135th (East Anglian) (Hertfordshire Yeomanry) Field Regiment, Royal Artillery

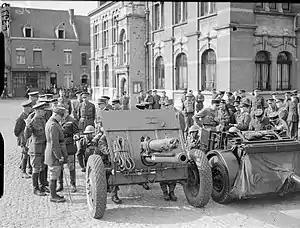
An 18-pounder Mk IIPA gun (this example is being inspected by French officers in April 1940).

When the Battle of France began on 10 May, 18th Division was redeployed for immediate coast defence. 135th Field Rgt and 53rd Infantry Brigade took over the Norfolk coastline between Wells-next-the-Sea and Sheringham. 336 Battery manned the four 4.5-inch howitzers at Weybourne, later at Cley next the Sea, while F Trp of 344 Battery had two 18-pounder Mk II PA guns on pneumatic wheels at Catton. These six guns comprised half of 18th Divisional Artillery's firepower. Those personnel of the regiment not required to man the guns became part of a temporary '18th Divisional Artillery Rifle Regiment' on anti-paratroop duties, while the signallers went to assist the training of 57th (Newfoundland) Heavy Regiment. After the British Expeditionary Force was evacuated from Dunkirk, the regiment exchanged three officers and 57 other ranks (ORs) with 97th (Kent Yeomanry) Field Rgt, which had experience of the fighting in France.